Wünschelrute

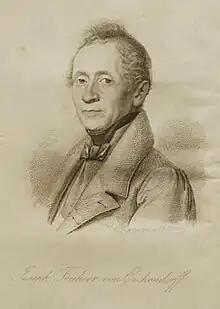
Joseph Freiherr von Eichendorff by Eduard Eichens, 1841

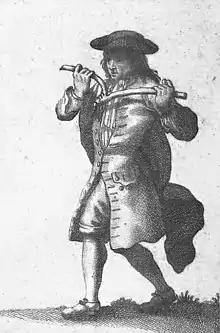
A dowser by Pierre le Brun

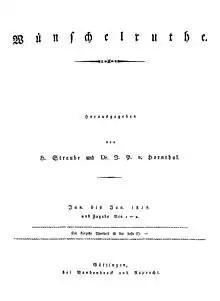
Title of the magazine " Wünschelruthe", 1818

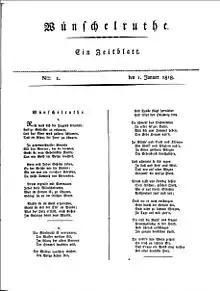
Lead page with editorial poem

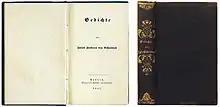
Leaf and golden cover from the first Edition of Eichendorff’s Poems ("Gedichte"), 1837

"Wünschelrute" ("dowsing rod") is one of the most famous poems by Joseph Freiherr von Eichendorff, major poet of the German "Hochromantik" ("High Romantics").